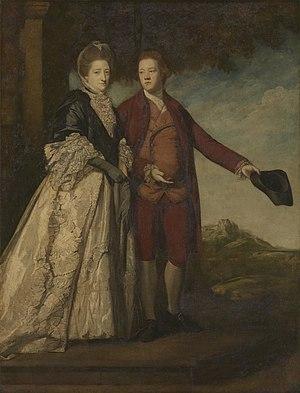
Sir Watkin Williams-Wynn, 4ᵉ baronnet, était un propriétaire terrien gallois, un homme politique et un mécène des arts. Les baronnets Williams-Wynn avaient été fondés en 1688 par le politicien William Williams mais avaient hérité, à l'époque du 3ᵉ baronnet, le père de Sir Watkin, des domaines des baronnets Wynn, et avaient changé leur nom pour refléter cela.